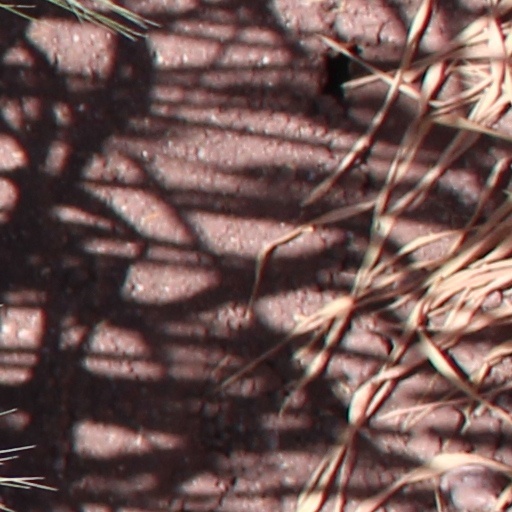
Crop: wheat